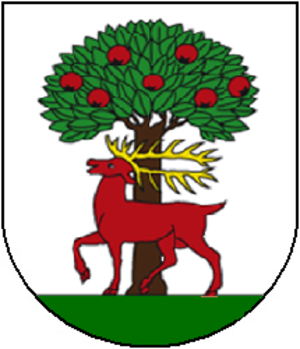
Walzenhausen est une commune suisse du canton d'Appenzell Rhodes-Extérieures.